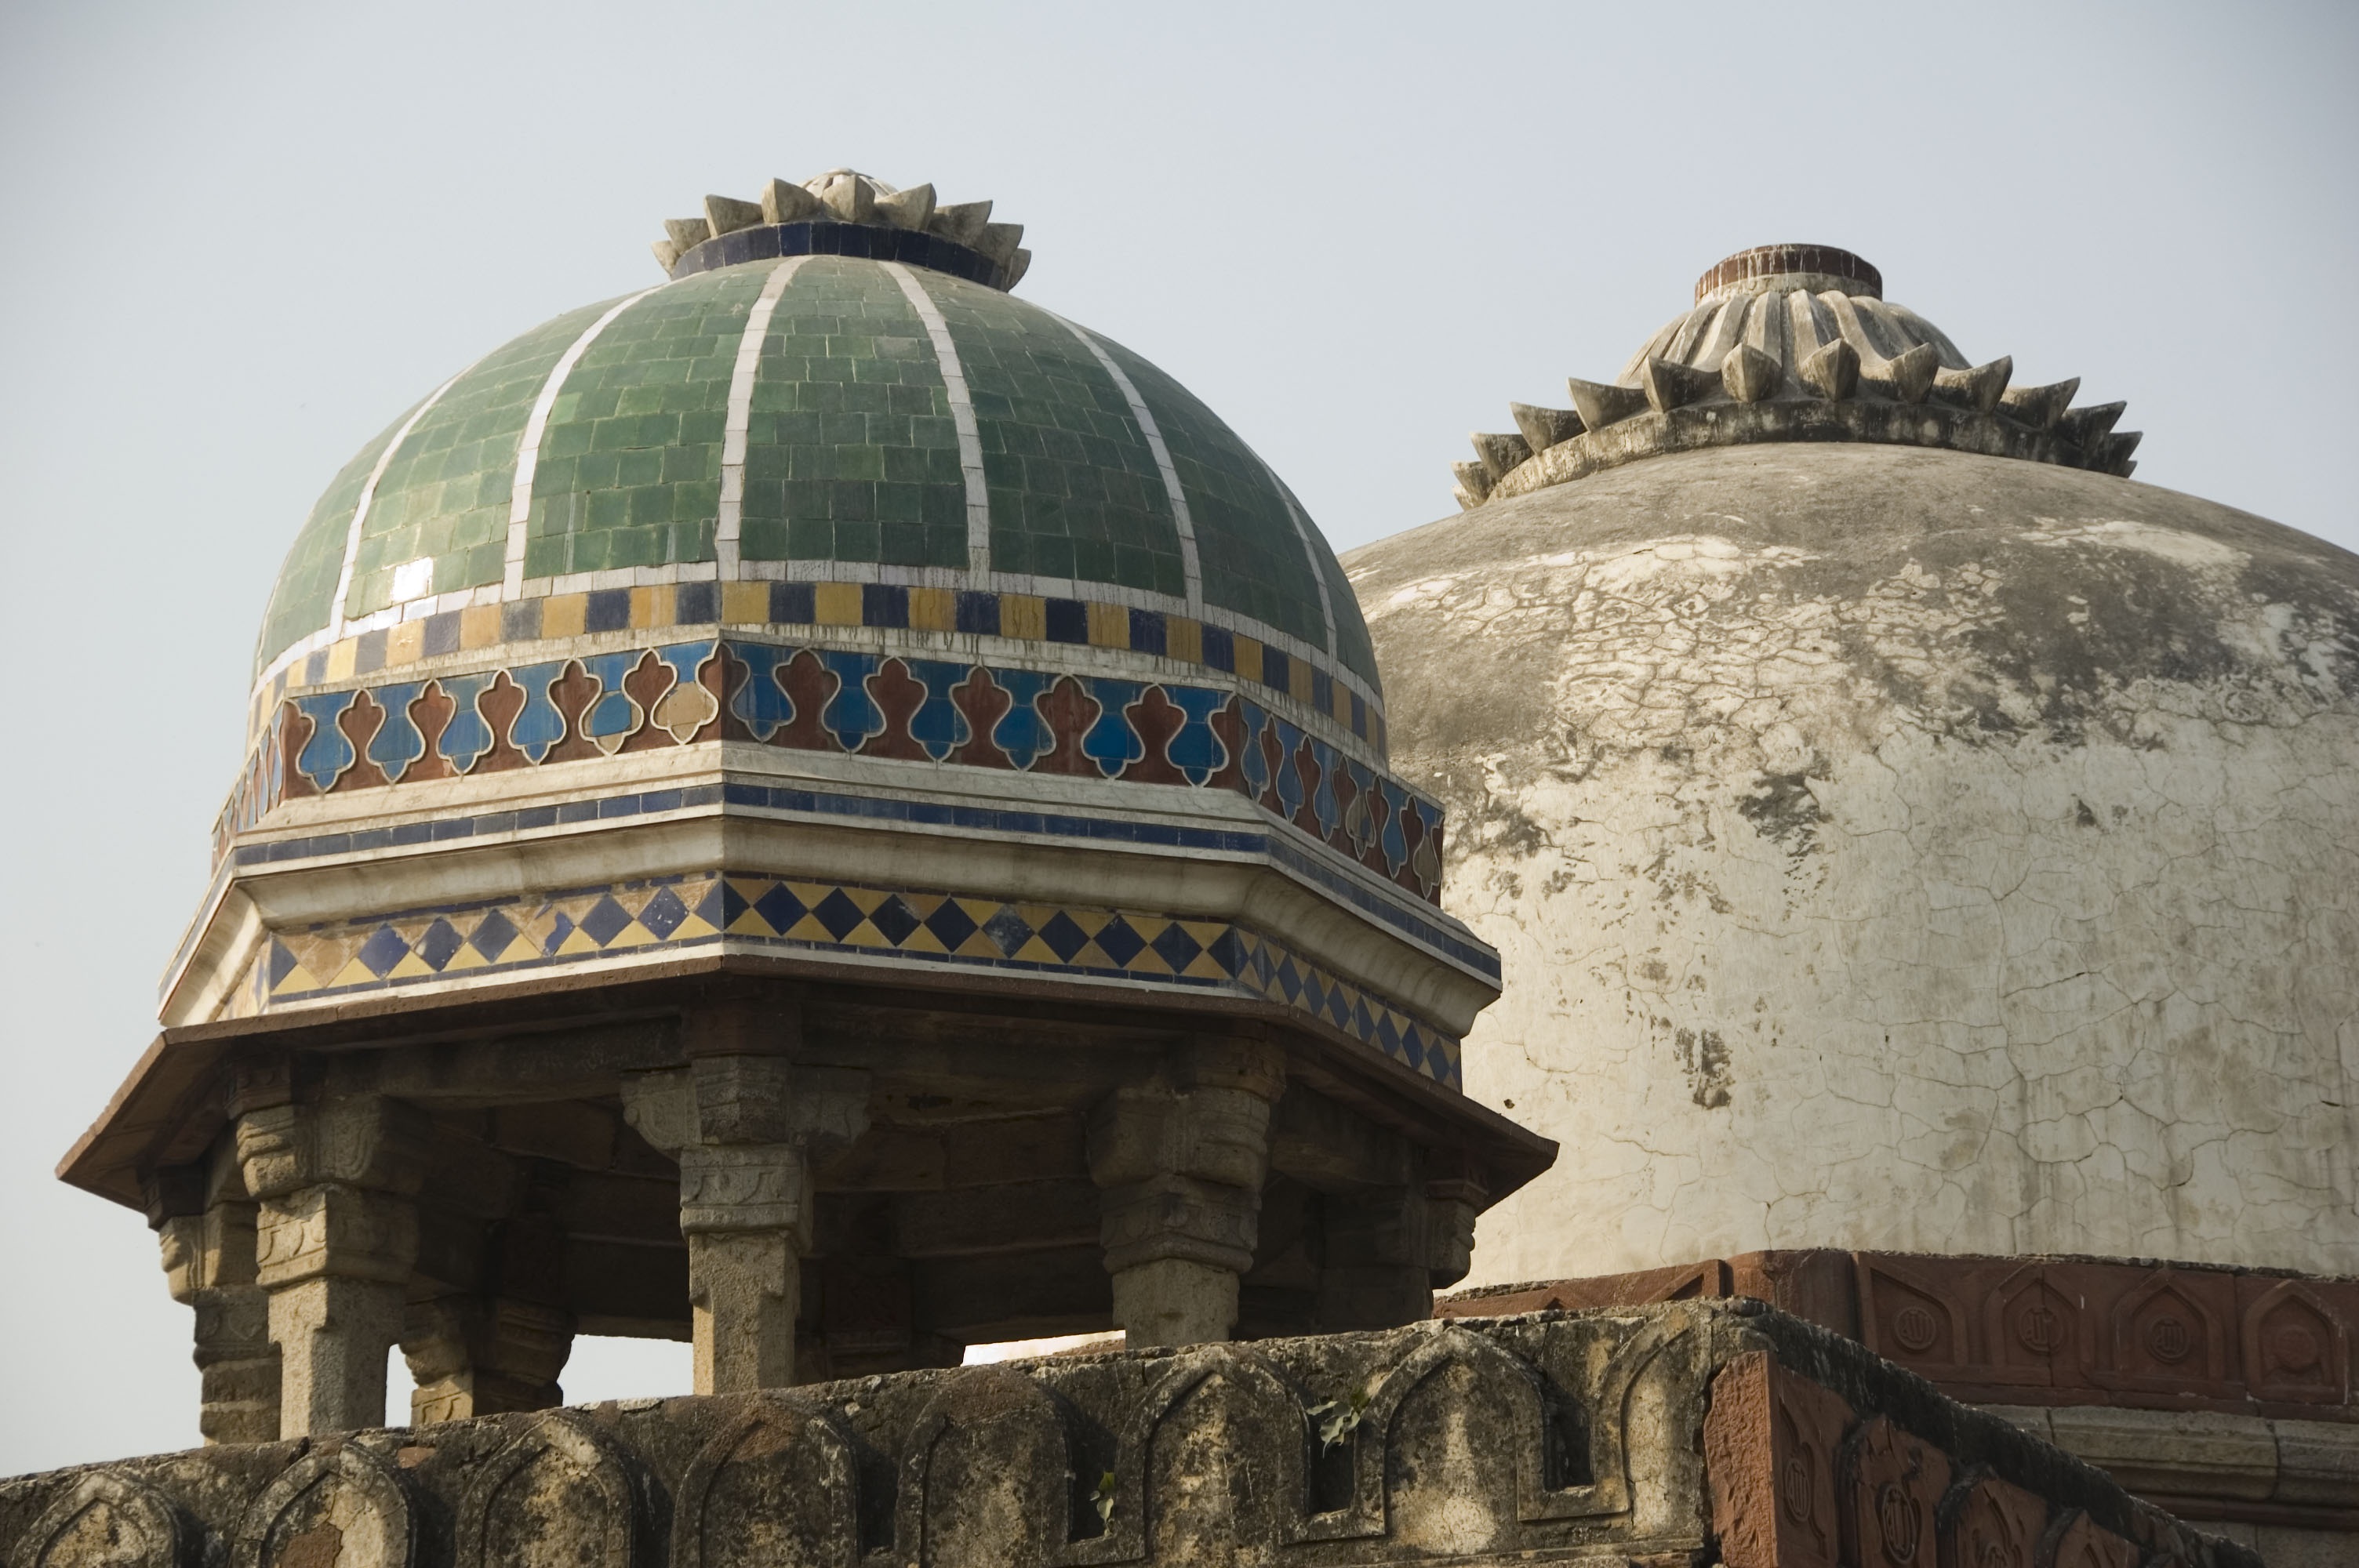
architecture, roof, building, monument, travel, landmark, place of worship, temple, india, dome, century, 18, delhi, hindu temple, historic site, humayun mausoleum, mogul, ancient history